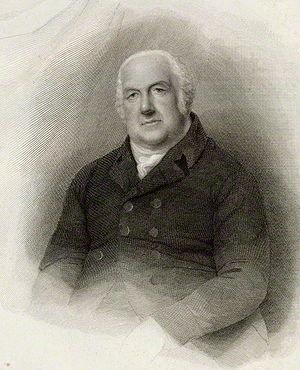
John FitzPatrick, 2ᵉ comte d'Upper Ossory FRS DL, titré Lord Gowran de 1751 à 1758, était un pair irlandais et un membre du parlement.